Notre-Dame Cathedral Basilica

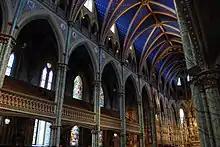
The basilica is decorated with a number of stained-glass windows

The interior of the church is brightly painted and decorated with carved features, exquisite stained glass windows and hundreds of statues of various religious figures. Louis-Philippe Hébert completed thirty large wooden sculptures in the choir. At the end of the choir, the Holy Family is completed with saints John the Baptist and Patrick, the patron saints of French and Irish Catholics.